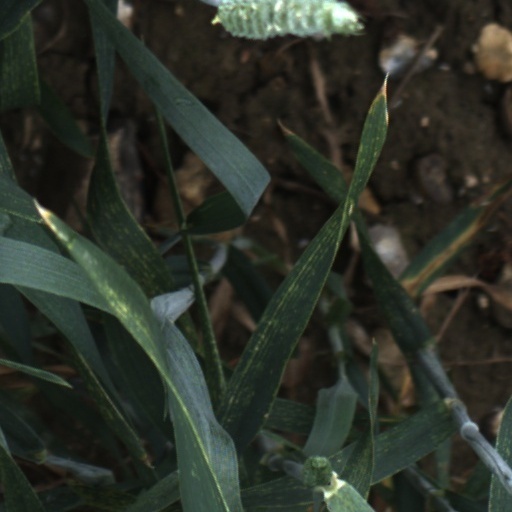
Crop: wheat